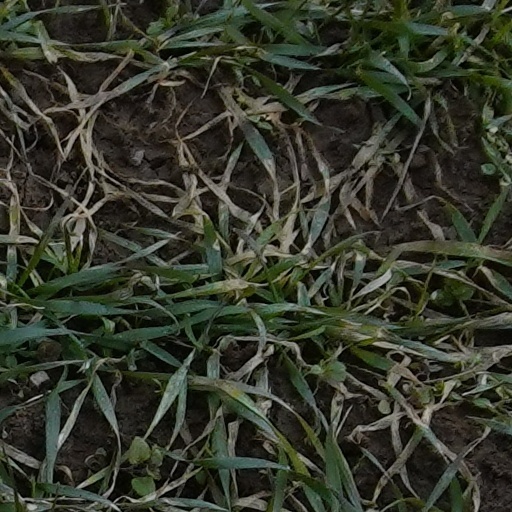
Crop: wheat